Aagaya Thamaraigal

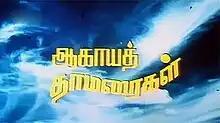
Title card

Aagaya Thamaraigal is a 1985 Indian Tamil-language film directed by V. Azhagappan, starring Suresh and Revathi. It was released on 15 August 1985, and did well at the box office.